Clayton State University

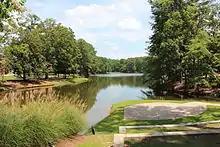
The Judge Eugene Lawson Amphitheater overlooking Swan Lake

The institution was founded in 1969 and was originally known as Clayton Junior College. When the school became a four-year institution in 1986, the institute took on the name Clayton State College. In 1996, the Georgia Board of Regents renamed many higher-education institutions, with Clayton State becoming Clayton College and State University. In 2005, the name was changed to Clayton State University. Clayton State University is accredited by the Southern Association of Colleges and Schools Commission on Colleges to award associate, baccalaureate, and master's degrees.